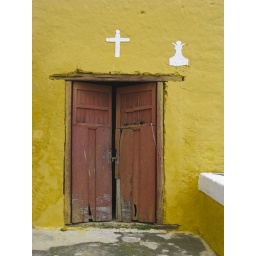
Franciscan door in the yellow city